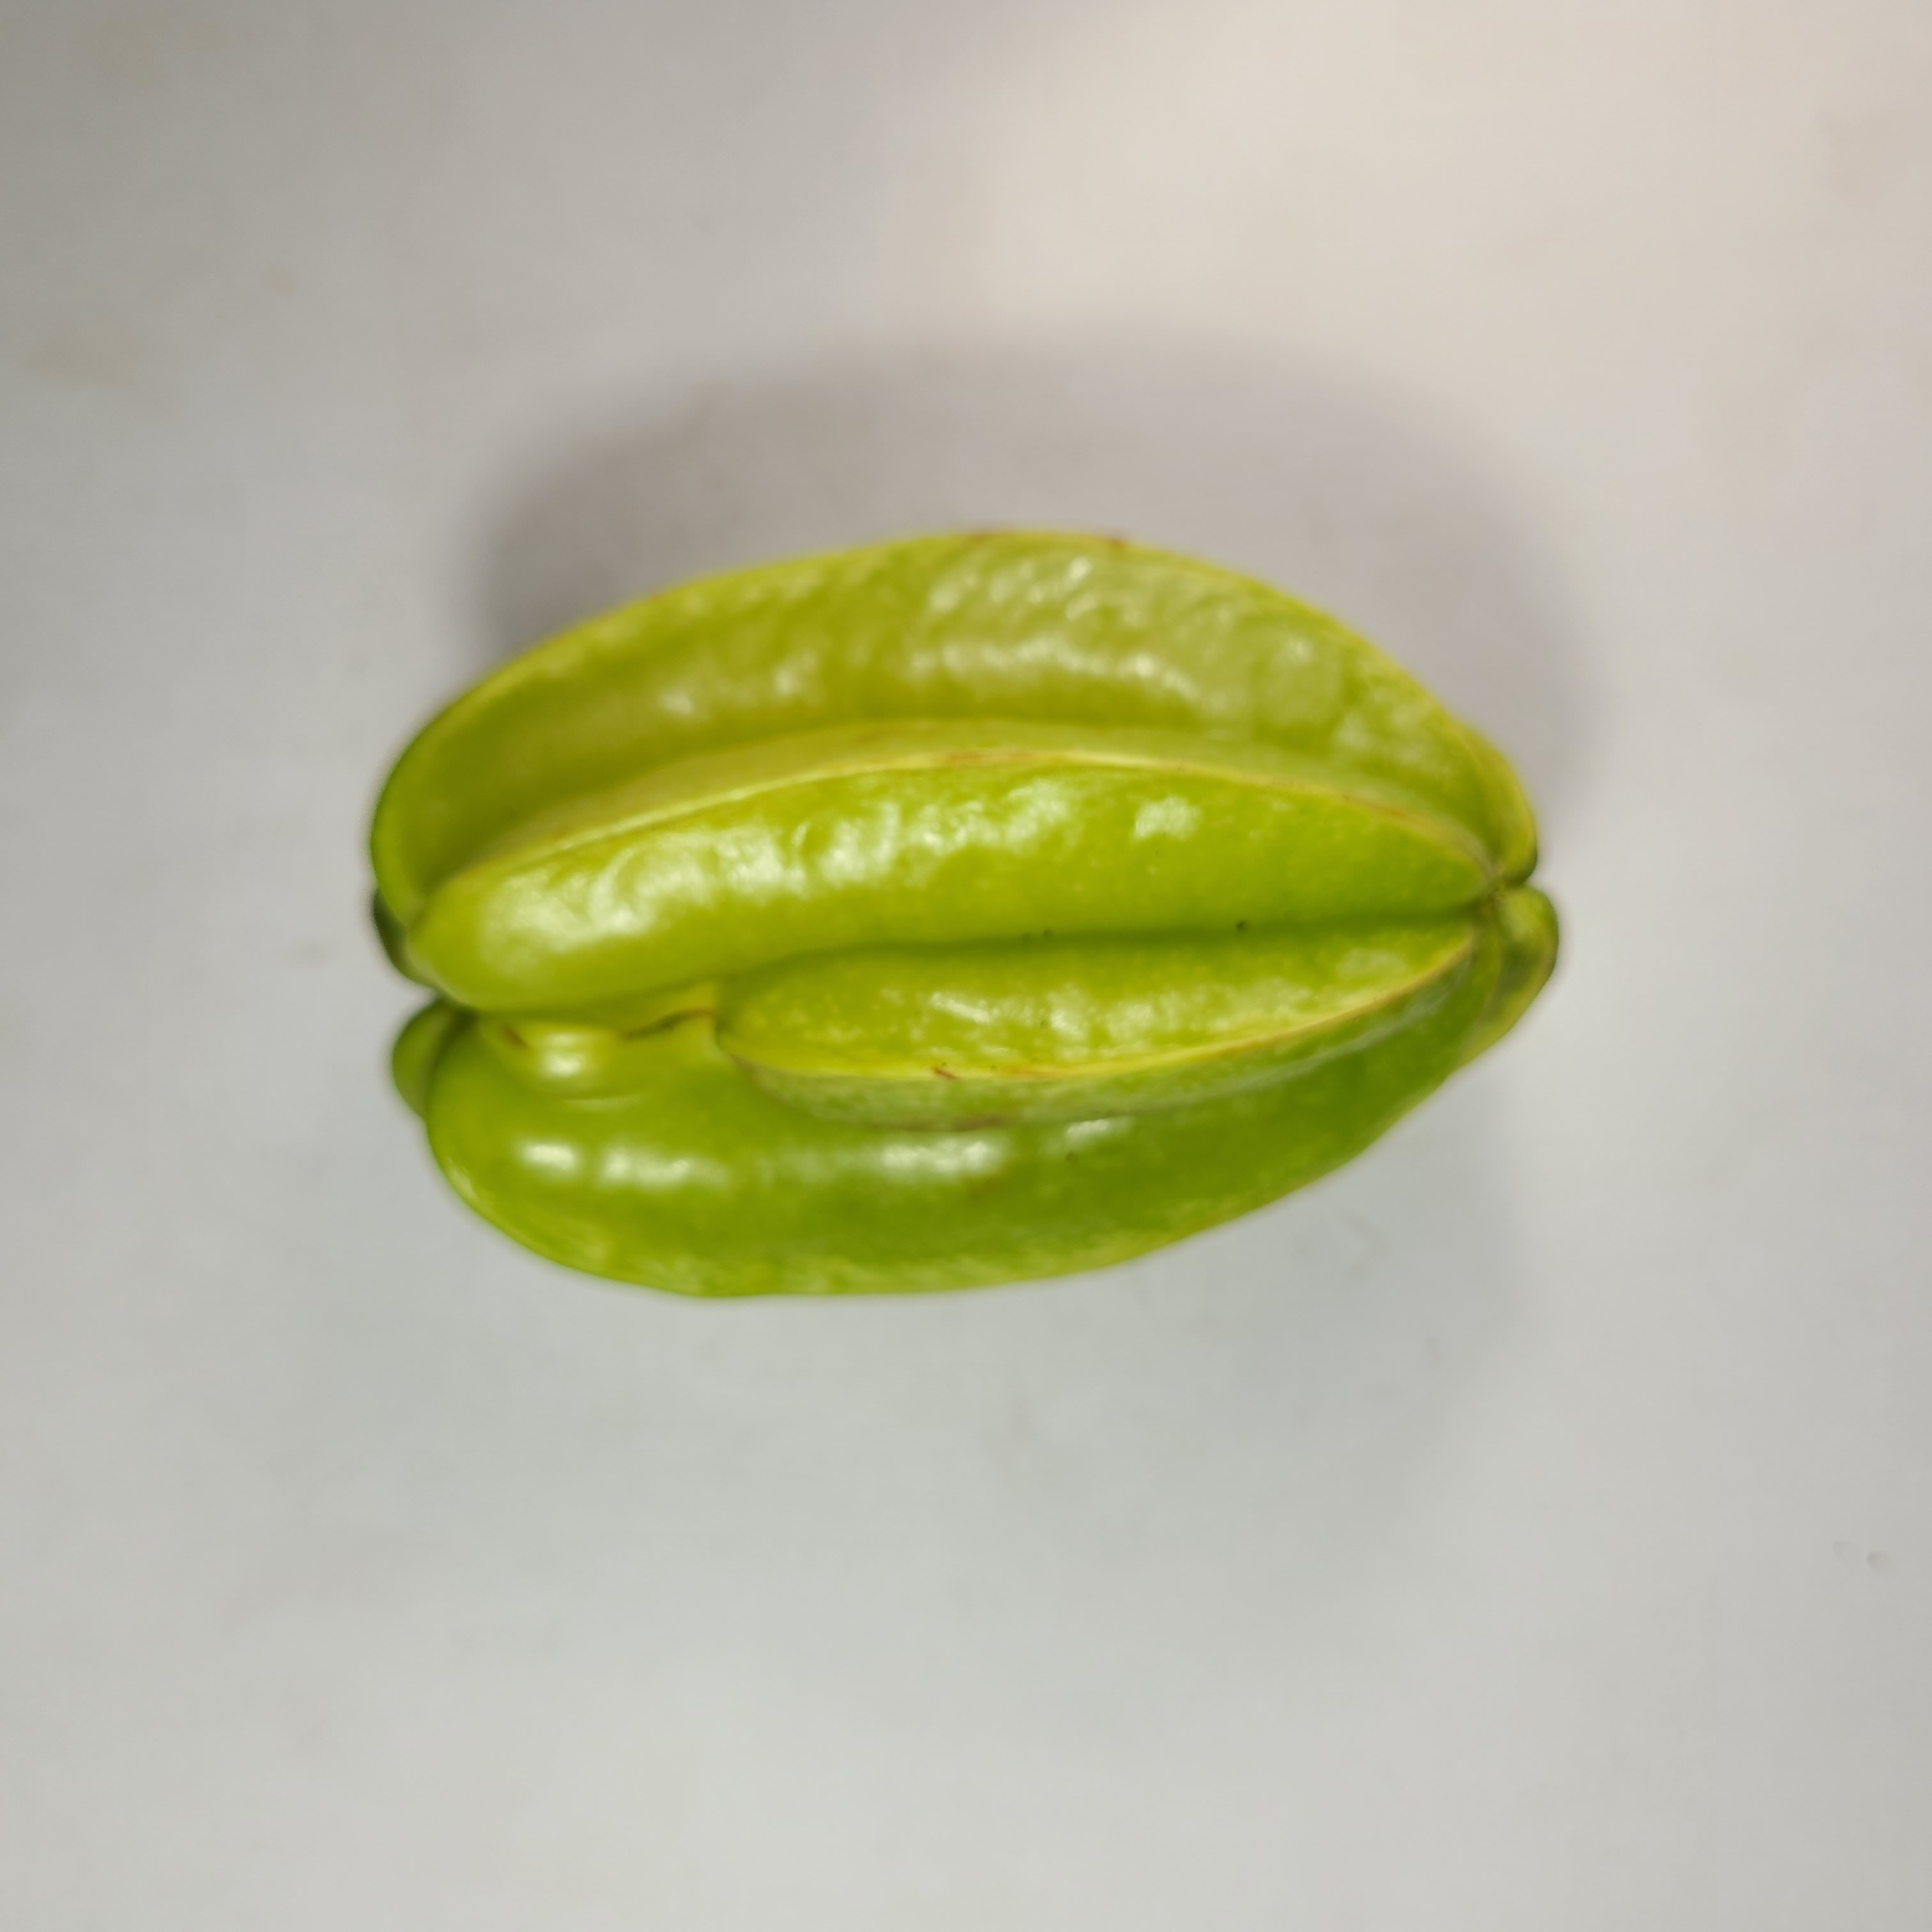
Label: Healthy Fruits